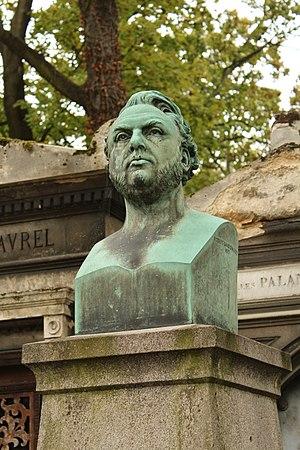
Alexandre-Auguste Ledru-Rollin, né le 2 février 1807 à Paris et mort le 31 décembre 1874 à Fontenay-aux-Roses, est un avocat et homme politique français.